Sandy Second Ward Chapel

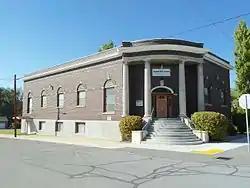

The Sandy Second Ward Chapel (formerly known as the Berean Baptist Church and the Anchor Baptist Church) is a location in Sandy, Utah listed on the National Register of Historic Places. It was designed by the architect Don Carlos Young, a son of Brigham Young. It was later sold by the Church of Jesus Christ of Latter-day Saints.